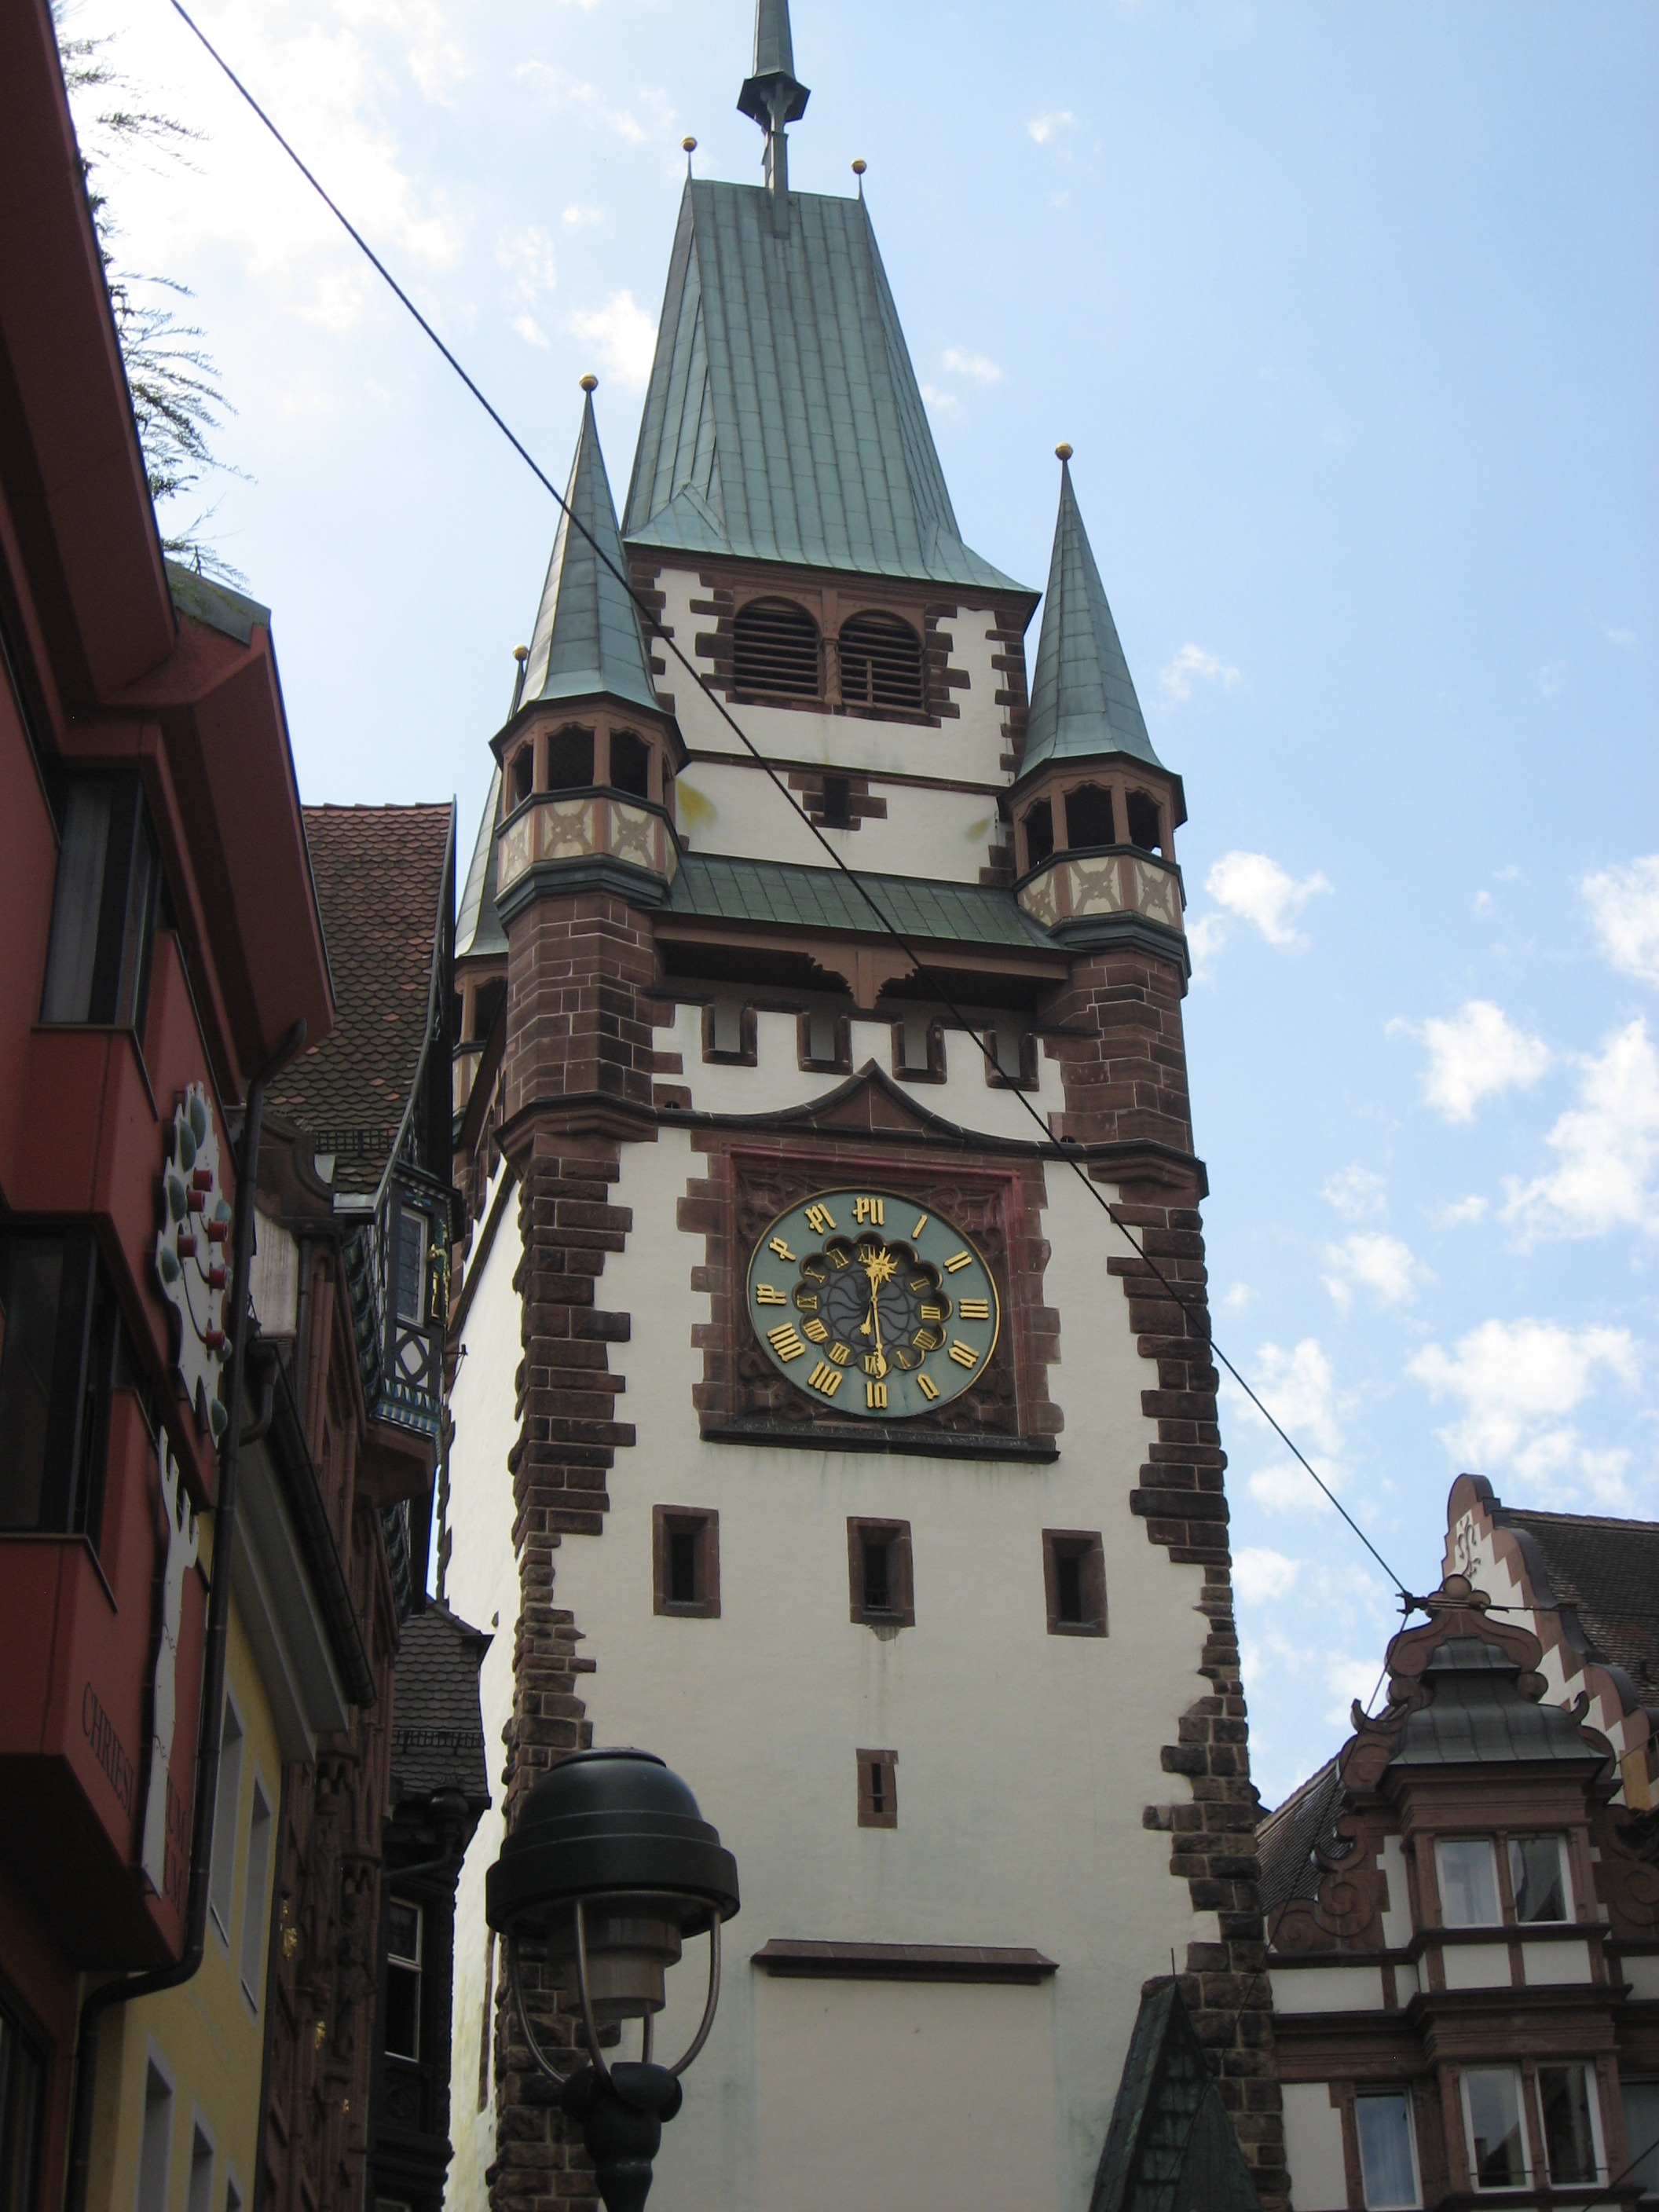
architecture, sky, town, building, city, urban, cityscape, travel, tower, landmark, facade, church, cathedral, tourism, goal, place of worship, clock tower, bell tower, structures, spire, steeple, freiburg, tours, student city